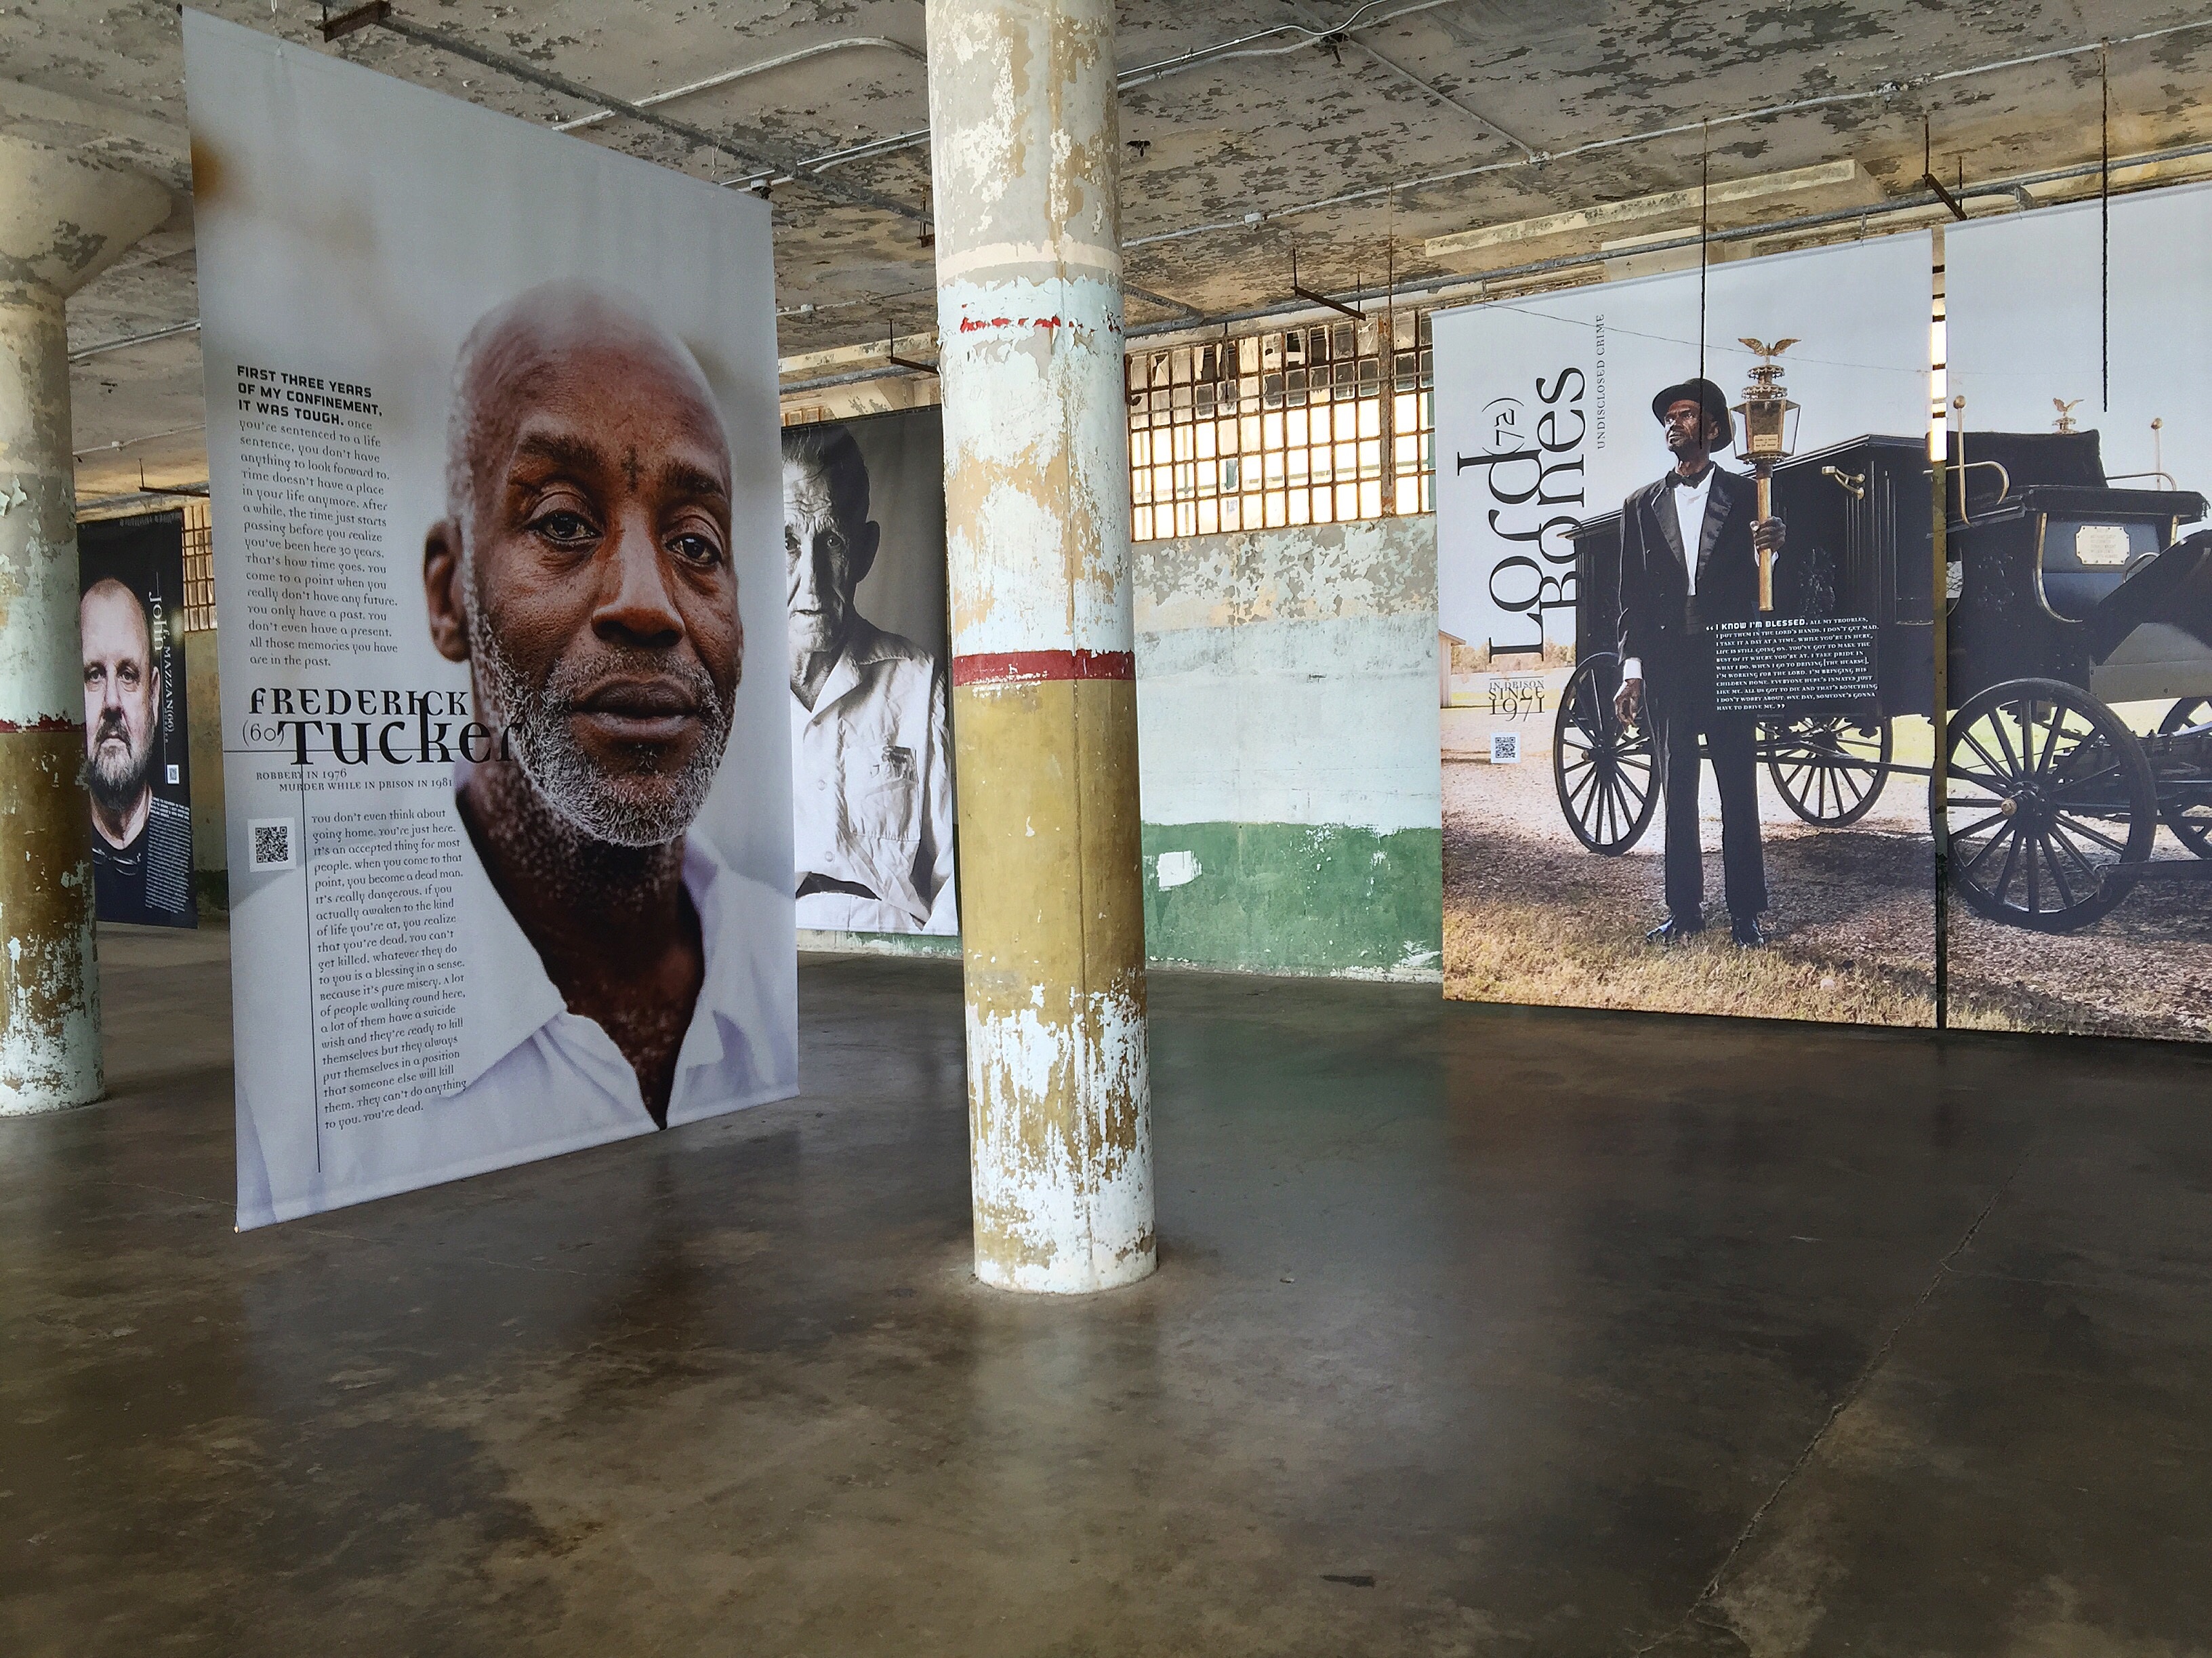
art, tourist attraction, ancient history